Lauterbrunnen

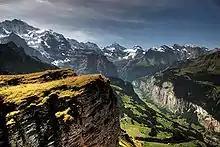
View of the valley from the Männlichen

Lauterbrunnen lies at the bottom of a U-shaped valley that extends south and then south-westwards from the village to meet the Lauterbrunnen Wall. The Lauterbrunnen Valley ("Lauterbrunnental") is one of the deepest in the Alpine chain when compared with the height of the mountains that rise directly on either side. It is a true cleft, rarely more than one kilometer in width, between limestone precipices, sometimes quite perpendicular and everywhere of extremely steep. In places the cliff walls are up to high. It is to this form that the valley owes the numerous waterfalls from which it derives its name. The streams descending from the adjoining mountains and, on reaching the verge of the rocky walls of the valley, form cascades so high that they are almost lost in spray before they reach the level of the valley. The most famous of these is Staubbach Falls, less than one kilometer from the village of Lauterbrunnen. The high Staubbach is the highest free-falling waterfall in Switzerland. Also near Lauterbrunnen is the highest waterfall in Switzerland, the Mürrenbach Fall. Finally, the Mattenbachfall (cascade waterfall) with a height of 930 meters is Europe's highest waterfall and the third highest in the world.